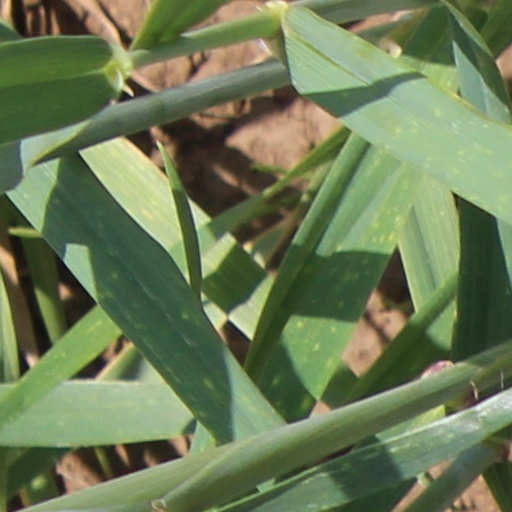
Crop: wheat